Olivais, Lisbon

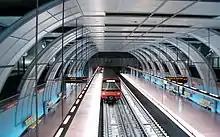

On September 26, 1895, a decree was approved that separated the extramural part of the Sítio dos Marcos from the Olivais Parish and joined it to the newly created Loures Municipality. Later, by Decree No. 15,222 dated March 23, 1928, the extramural part of the Sítio dos Marcos became the Moscavide Parish.